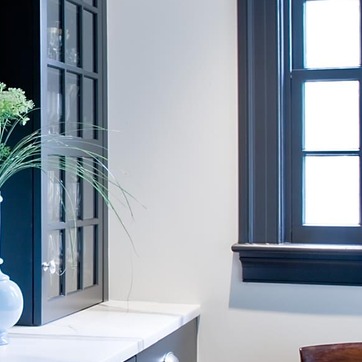
Material: painted